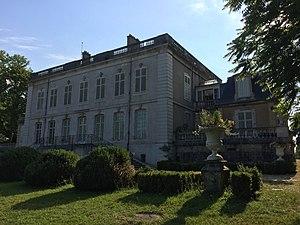
Arrière du Château de Montaigu à Jarville-la-Malgrange en 2018
Le château de Montaigu est un château situé sur la commune française de Laneuveville-devant-Nancy près de Nancy, dans le parc de Montaigu, à proximité du Musée de l’histoire du Fer.